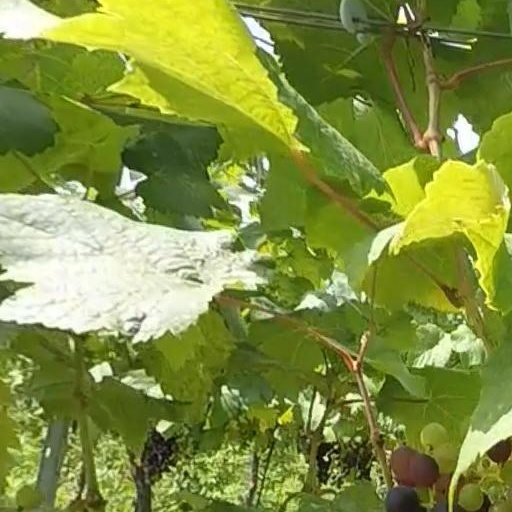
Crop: grape